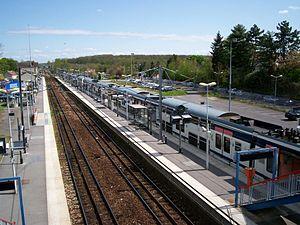
La ligne E du RER d'Île-de-France, officiellement dénommée Eole ou plus souvent RER E, est une ligne du réseau express régional d'Île-de-France qui dessert l'est de l'agglomération parisienne selon un axe est-ouest. Elle relie Haussmann - Saint-Lazare, à l'ouest, au cœur de Paris, à Chelles - Gournay et Tournan, à l'est.